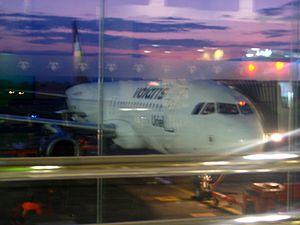
L'aéroport international del Bajío ou aéroport international de Guanajuato, est un aéroport international localisé dans la commune de Silao. Il gère le trafic aérien national et international de la zone qui comprend la Zone Métropolitaine de León, ainsi que des villes de Irapuato, Salamanque et la capitale de l'État, Guanajuato.